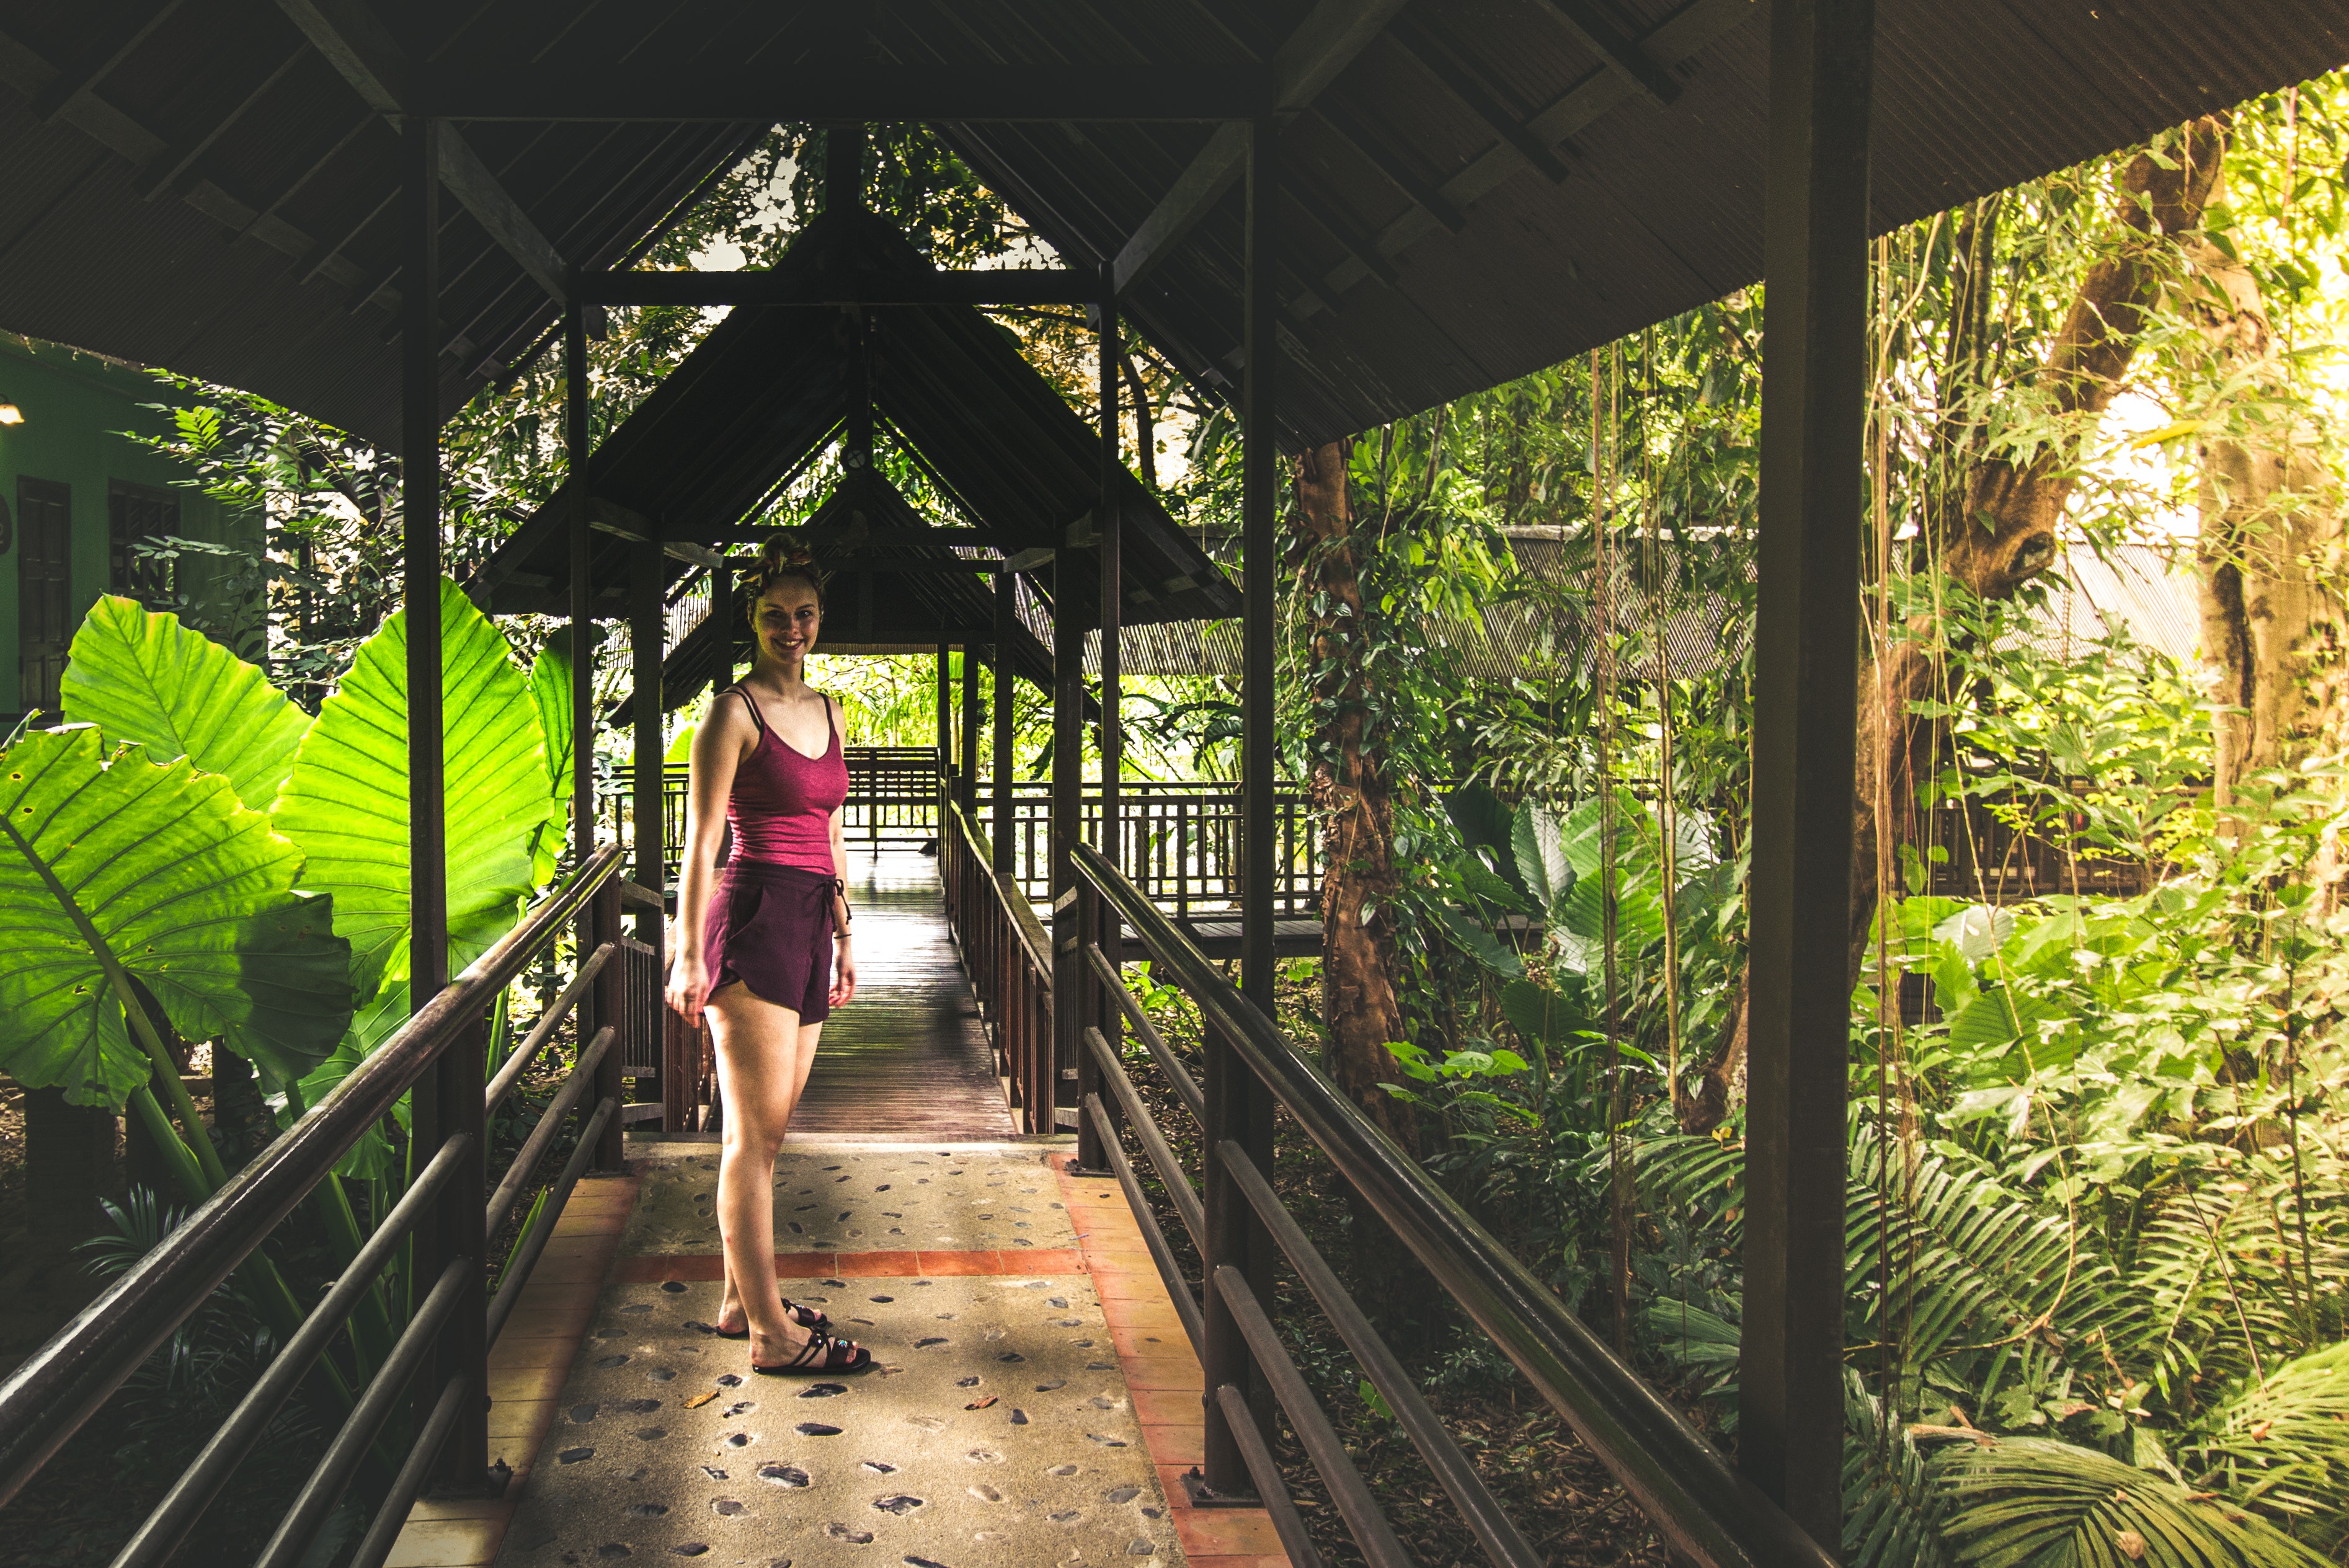
transport, bridge, tree, botany, jungle, leaf, leisure, track, plant, trail, forest, nonbuilding structure, tourism, rainforest, vacation, vehicle